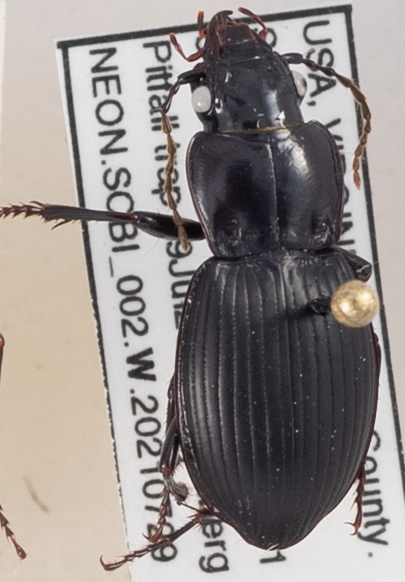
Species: Cyclotrachelus sigillatus
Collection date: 2021-07-29
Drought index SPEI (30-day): -0.54
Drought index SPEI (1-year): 0.32
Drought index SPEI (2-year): -0.24